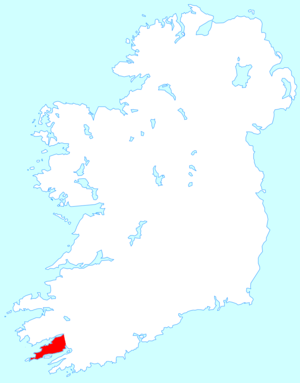
La péninsule de Beara est la plus méridionale des grandes péninsules de la côte sud-ouest de l'Irlande. Elle se situe entre la baie de Kenmare, au nord, et la baie de Bantry, au sud. La péninsule est partagée entre le comté de Kerry, de Kenmare jusqu'aux environs d'Ardgroom, et le comté de Cork, c'est dans ce dernier que se trouve la plus grande partie de la péninsule, le sud et l’ouest.